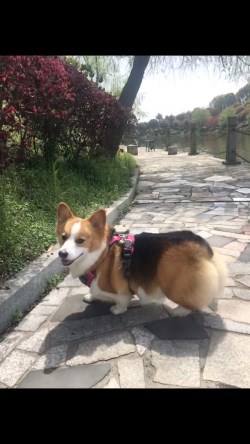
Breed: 2909-n000116-Cardigan